HCP 115N

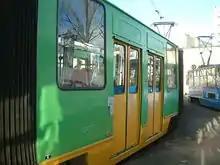
The low-floor middle section

The 115N type tram had three sections. The first and the last one were made from the reconstruction of 105N tramcars bought by the manufacturer and adapting them to connect with a newly made low-floor section by a pivot joint covered by a black concertina.